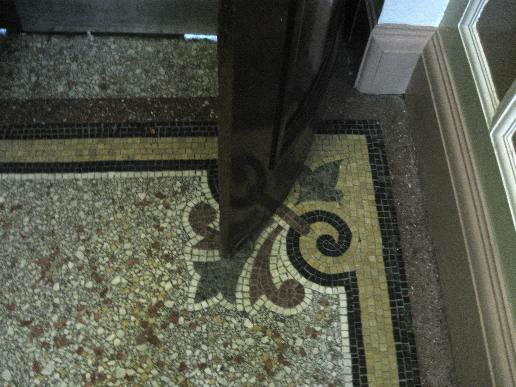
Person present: No